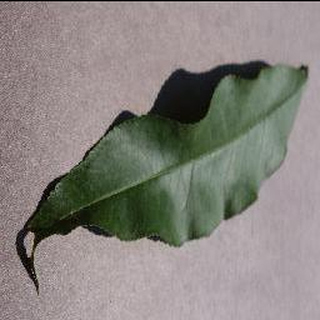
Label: healthy_peach